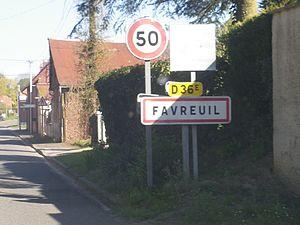
Vue d'une entrée de la commune de Favreuil.
Favreuil est une commune française située dans le département du Pas-de-Calais en région Hauts-de-France.